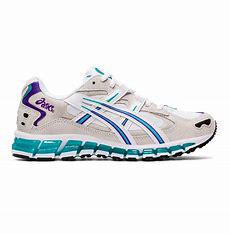
Brand: Asics
Model: Gel Kayano 5 360